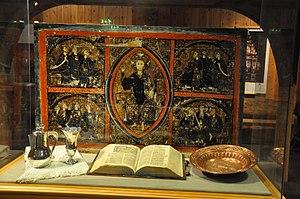
Une stavkirke ou stavkyrkje est une église médiévale en bois typique de la Norvège, bien que des fouilles laissent penser que d'autres églises de ce type aient pu exister ailleurs en Europe du Nord. On a répertorié environ 1 300 églises médiévales, dont 28 ont été sauvegardées en Norvège. On les appelle en français les « églises en bois debout » car des mâts ou poteaux sont utilisés pour soutenir le toit et l'élévation de la nef, mais aussi élever les murs.